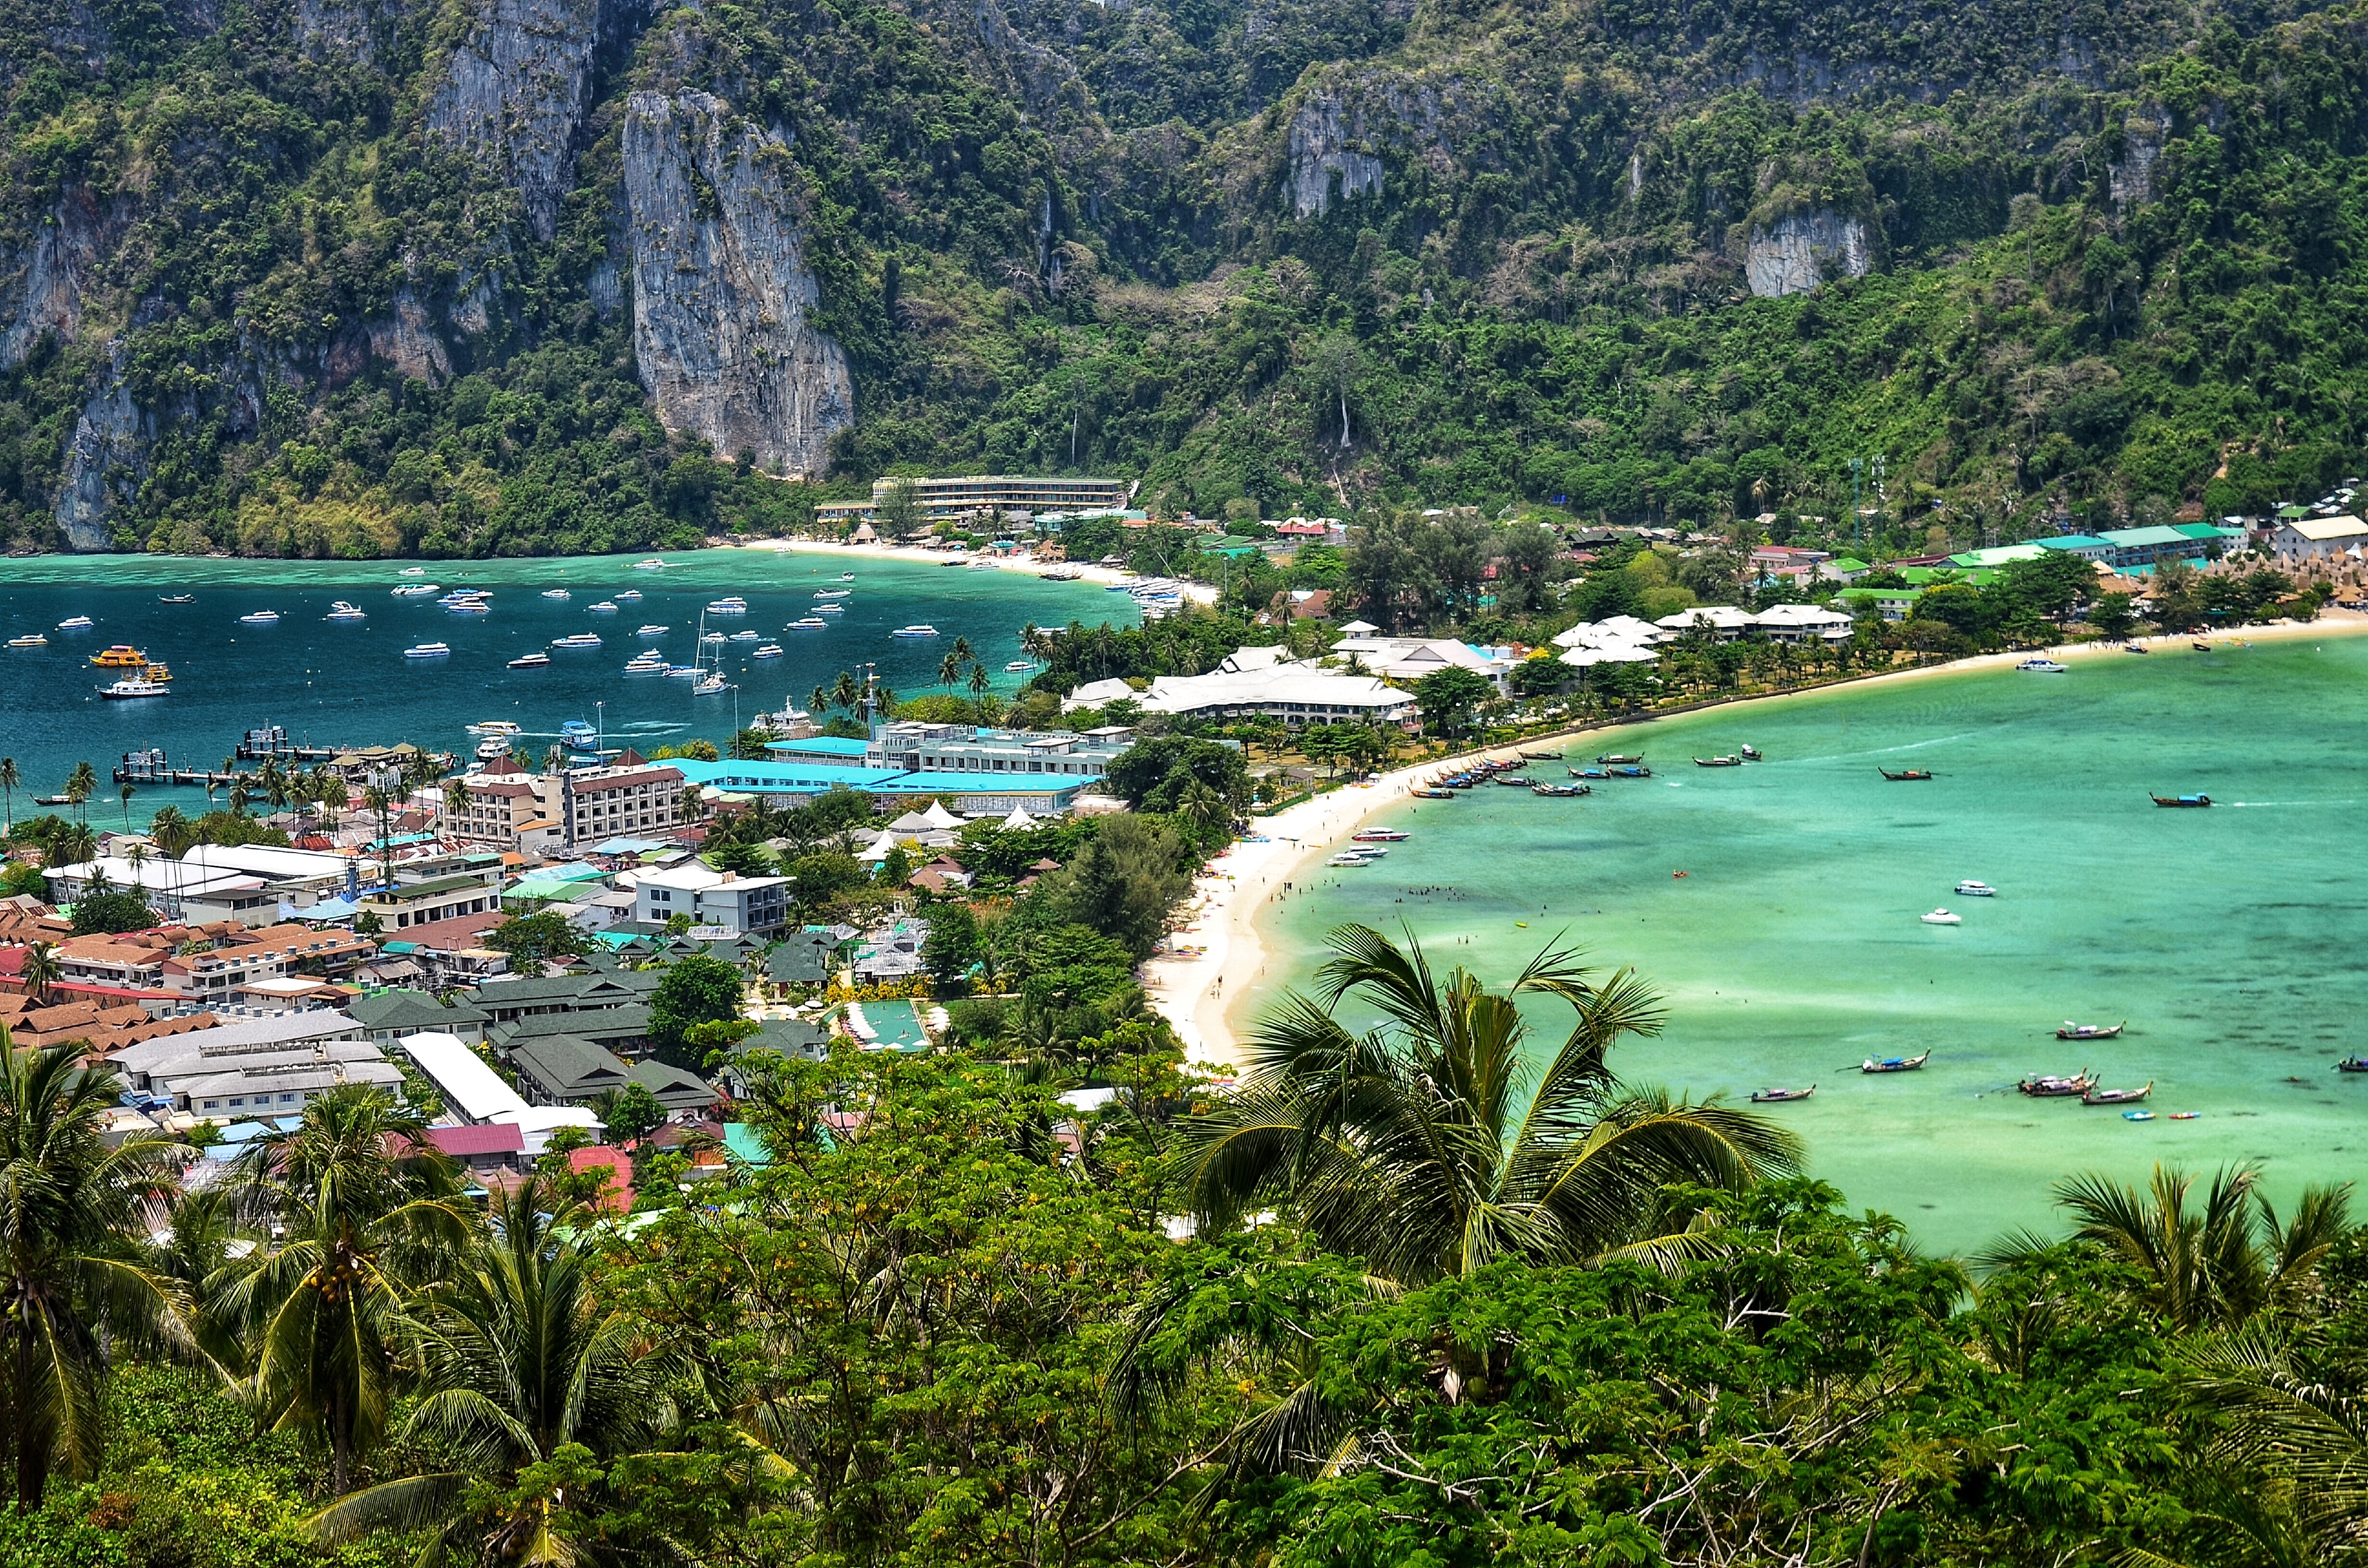
thailand, water, plant, azure, mountain, green, natural landscape, tree, vegetation, body of water, beach, landscape, mountainous landforms, building, hill, hill station, leisure, lake, headland, palm tree, cove, resort town, cape, mountain range, caribbean, ocean, tropics, nature reserve, sound, boat, reservoir, town, city, tourism, island, peninsula, bay, coast, inlet, promontory, grass, lake district, travel, arecales, jungle, vacation, village, valley, sea, lagoon, mountain river